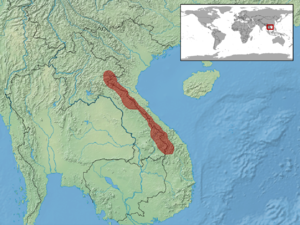
Protobothrops sieversorum est une espèce de serpents de la famille des Viperidae.